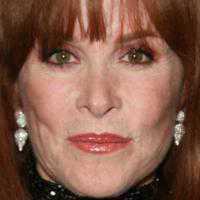
Age group: age 66-80